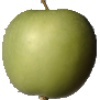
Label: apple_granny_smith